Dagan Yivzori

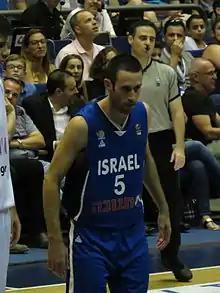
Yivzori, playing for the Israeli National Team

Dagan Yivzori (born October 15, 1985) is an Israeli basketball player who last played for Ironi Nahariya of the Israeli Premier League. He was the 2014 Israeli Basketball Premier League Finals MVP. He also plays for the Israeli national team in the international level.